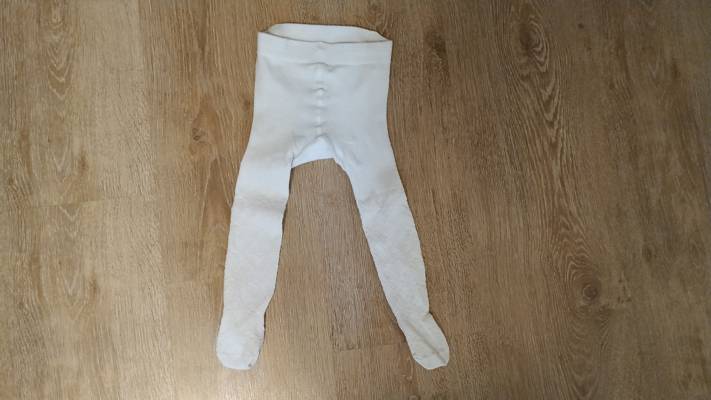
Waste category: clothes